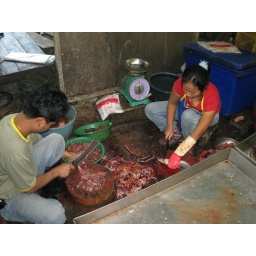
A fish market in Bangkok